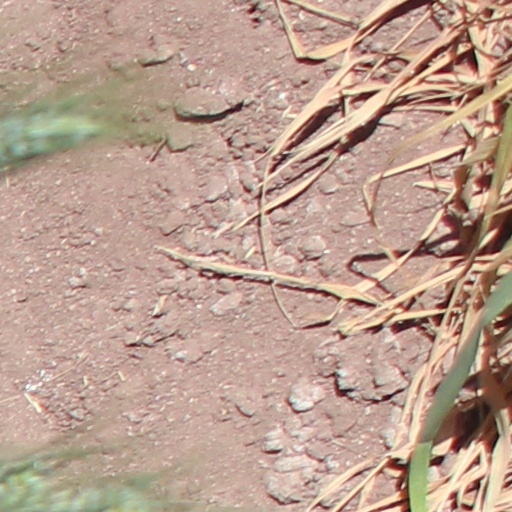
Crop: wheat